Mormon Doctrine (book)

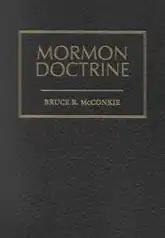
Cover for the 1966 2nd edition of Mormon Doctrine

Mormon Doctrine (originally subtitled A Compendium of the Gospel) is an encyclopedic work written in 1958 by Bruce R. McConkie, a general authority of the Church of Jesus Christ of Latter-day Saints (LDS Church). It was intended primarily for a Latter-day Saint audience and has been used as a reference book by church members because of its comprehensive nature, and was a highly influential all-time bestseller in the LDS community. It was viewed by many members both then and now as representing official doctrine despite never being endorsed by the church. It has been both heavily criticized by some church leaders and members and well regarded by others. After the book's first edition was removed from publication at the instruction of the church's First Presidency and Quorum of the Twelve, corrections were made in subsequent editions. The book went through three editions but has been out of print since 2010.